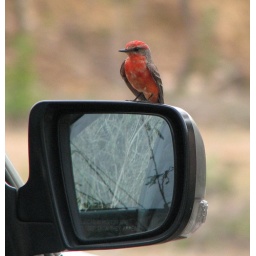
He spent days trying to defend his territory against the bird in our friend's car window.